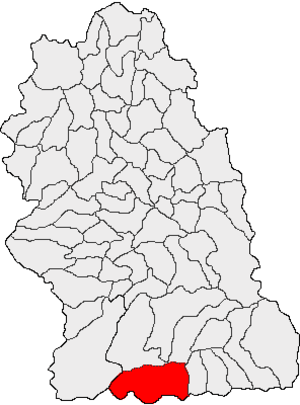
Uricani est une ville du județ de Hunedoara en Roumanie.